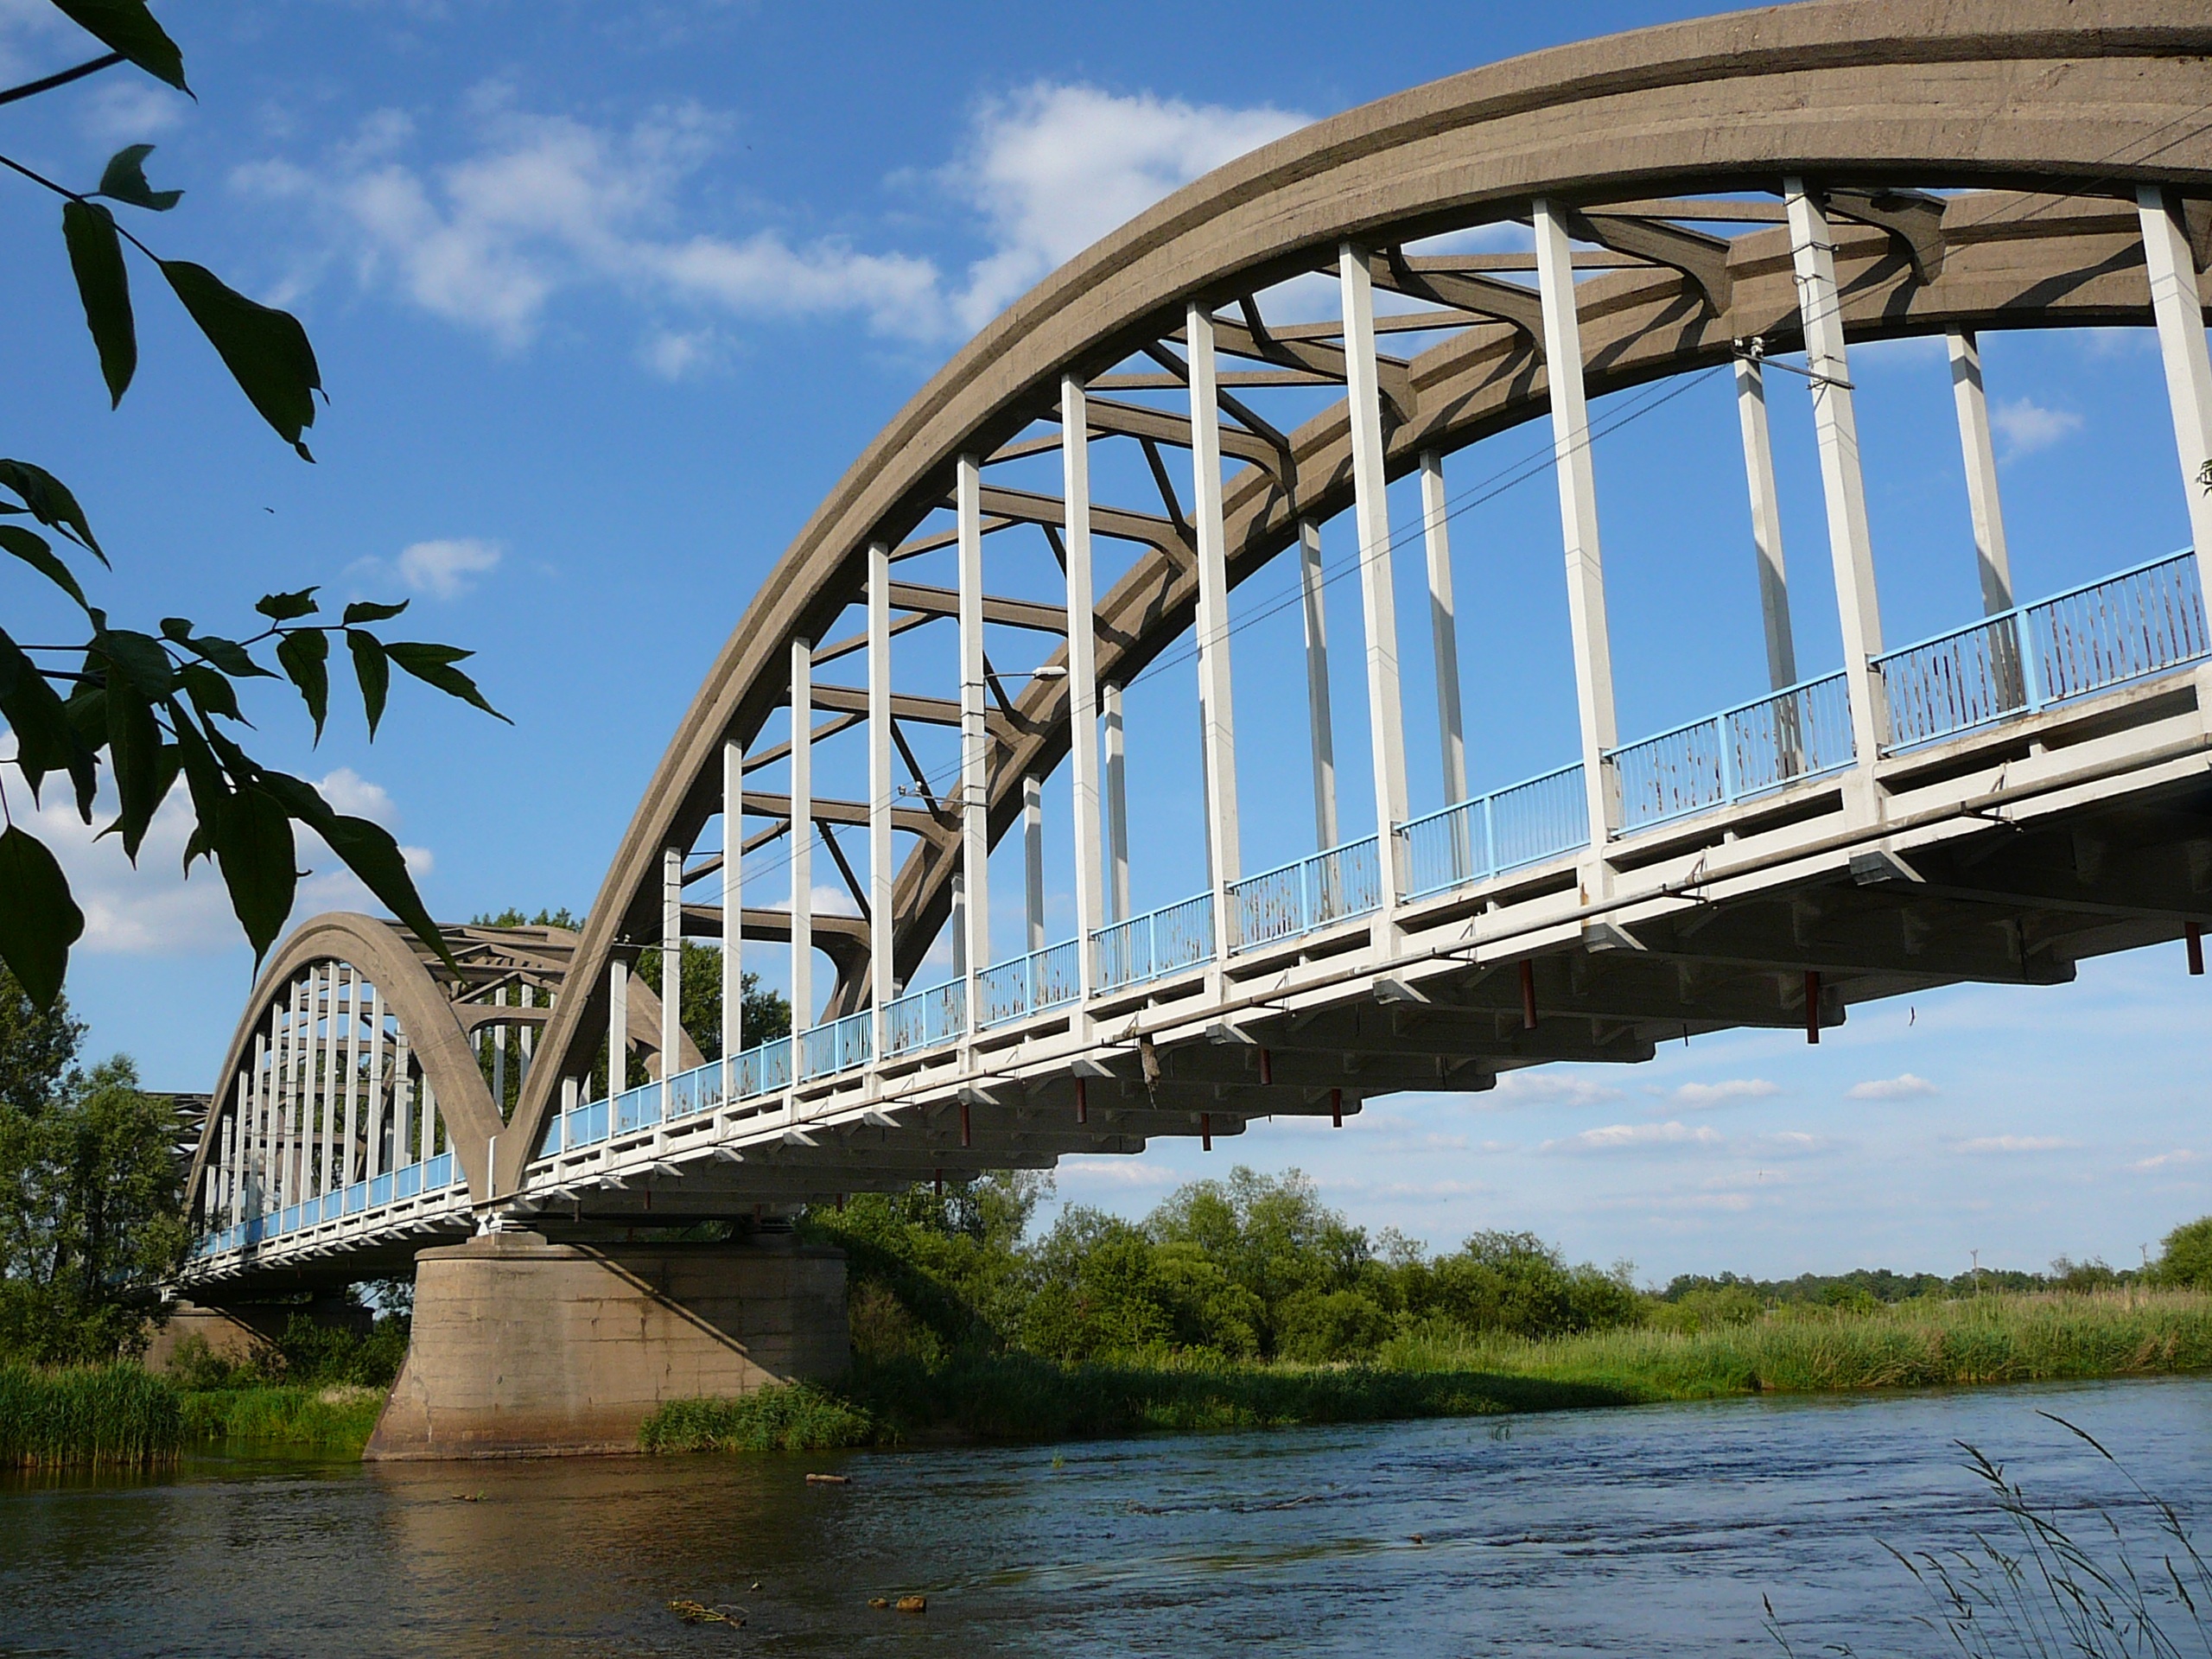
water, architecture, bridge, river, transport, landmark, waterway, public transport, vistas, cable stayed bridge, arch bridge, truss bridge, skyway, nonbuilding structure, tied arch bridge, girder bridge, bia obrzegi